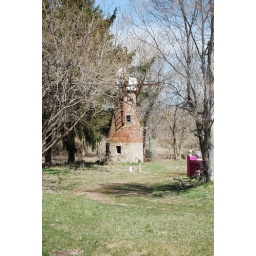
sits behind a pink &amp;amp; purple house in ovid mi.